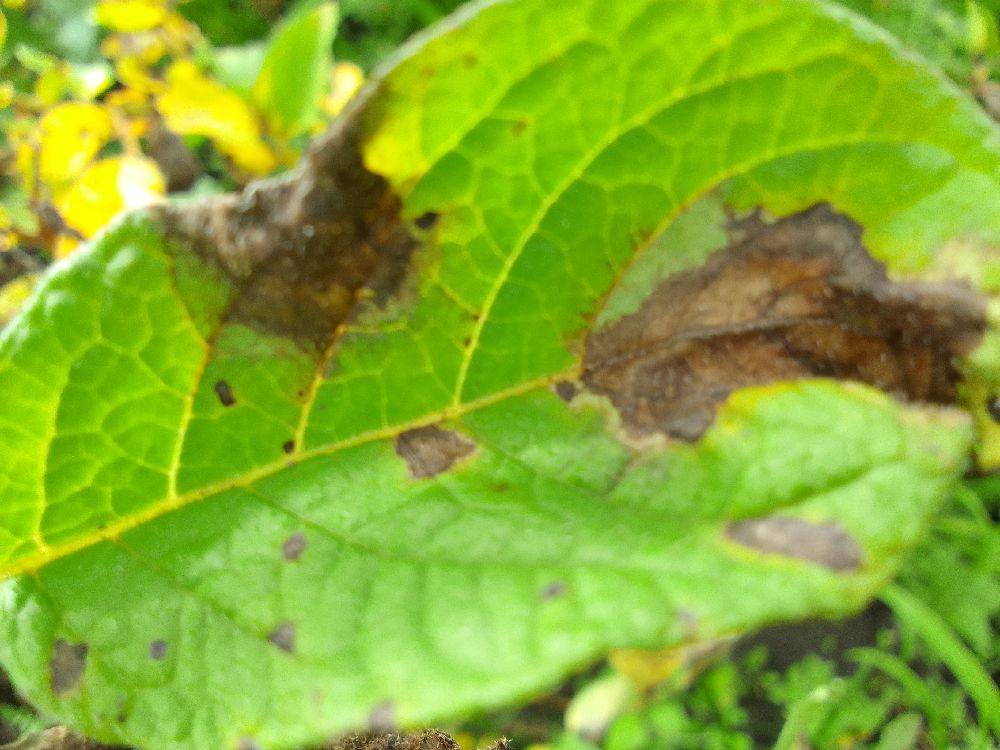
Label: Late blight